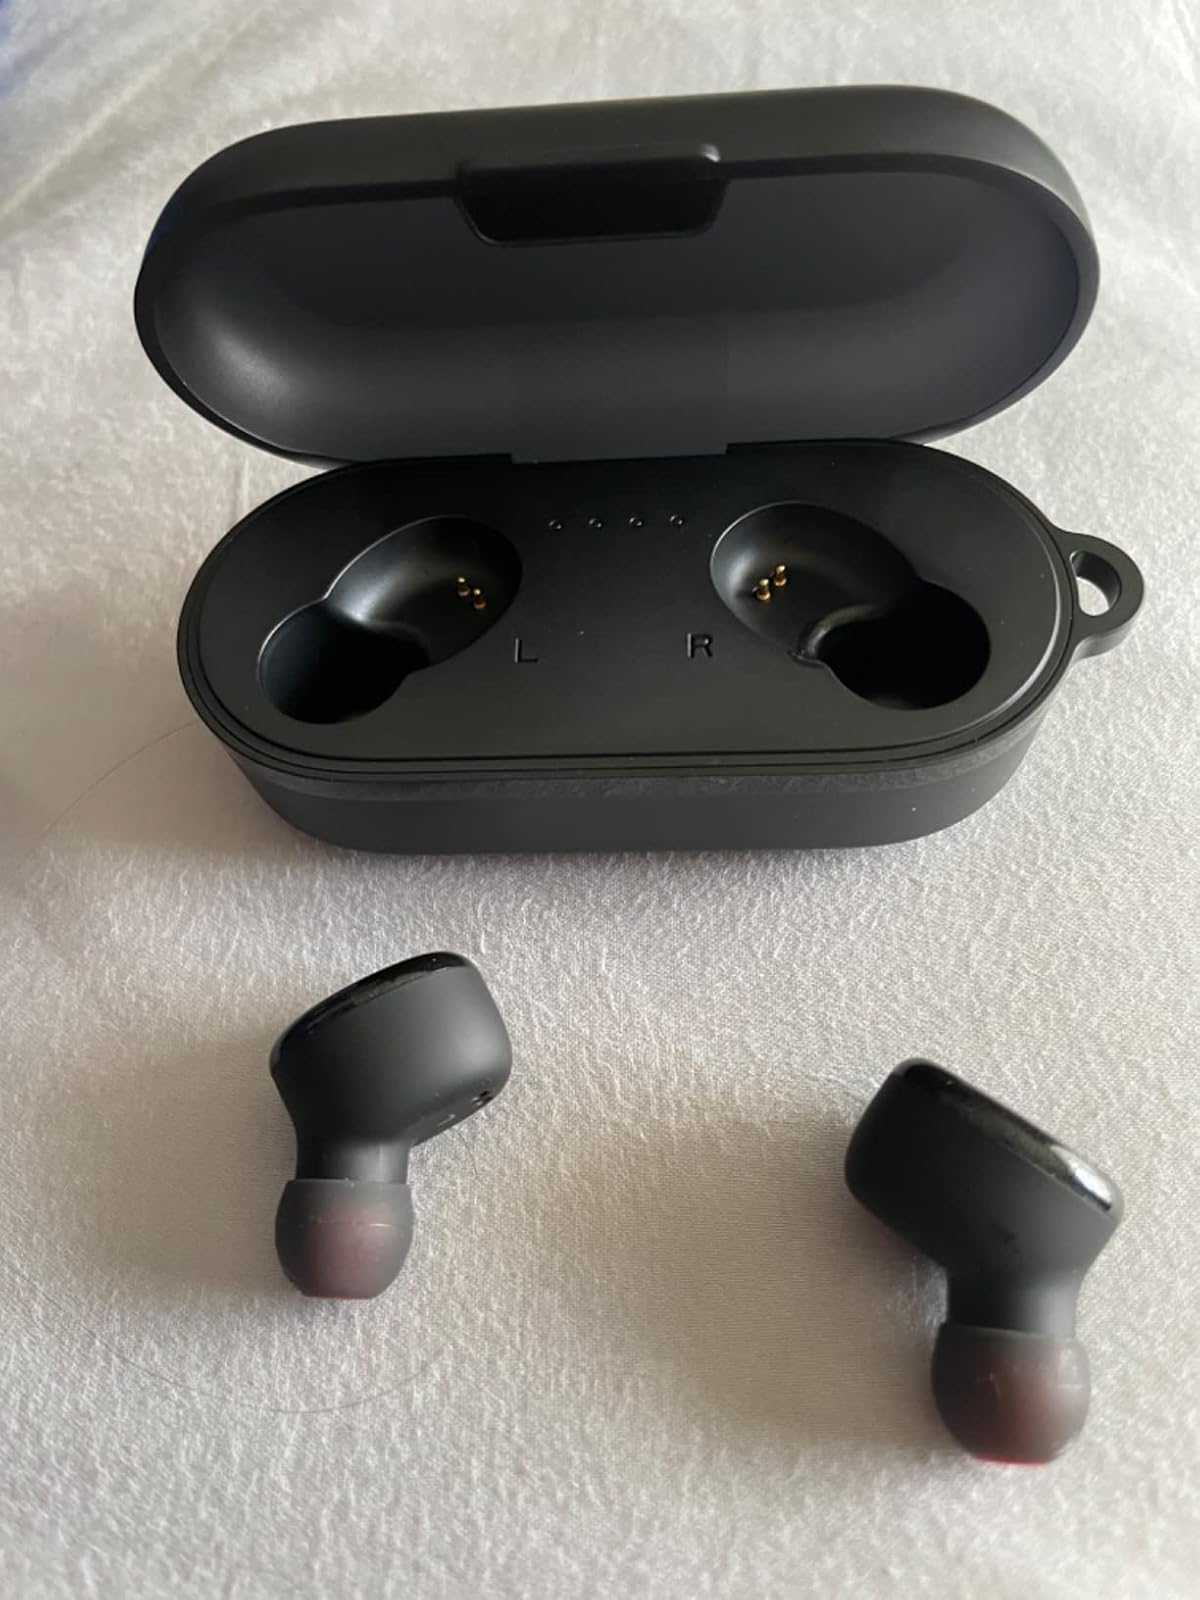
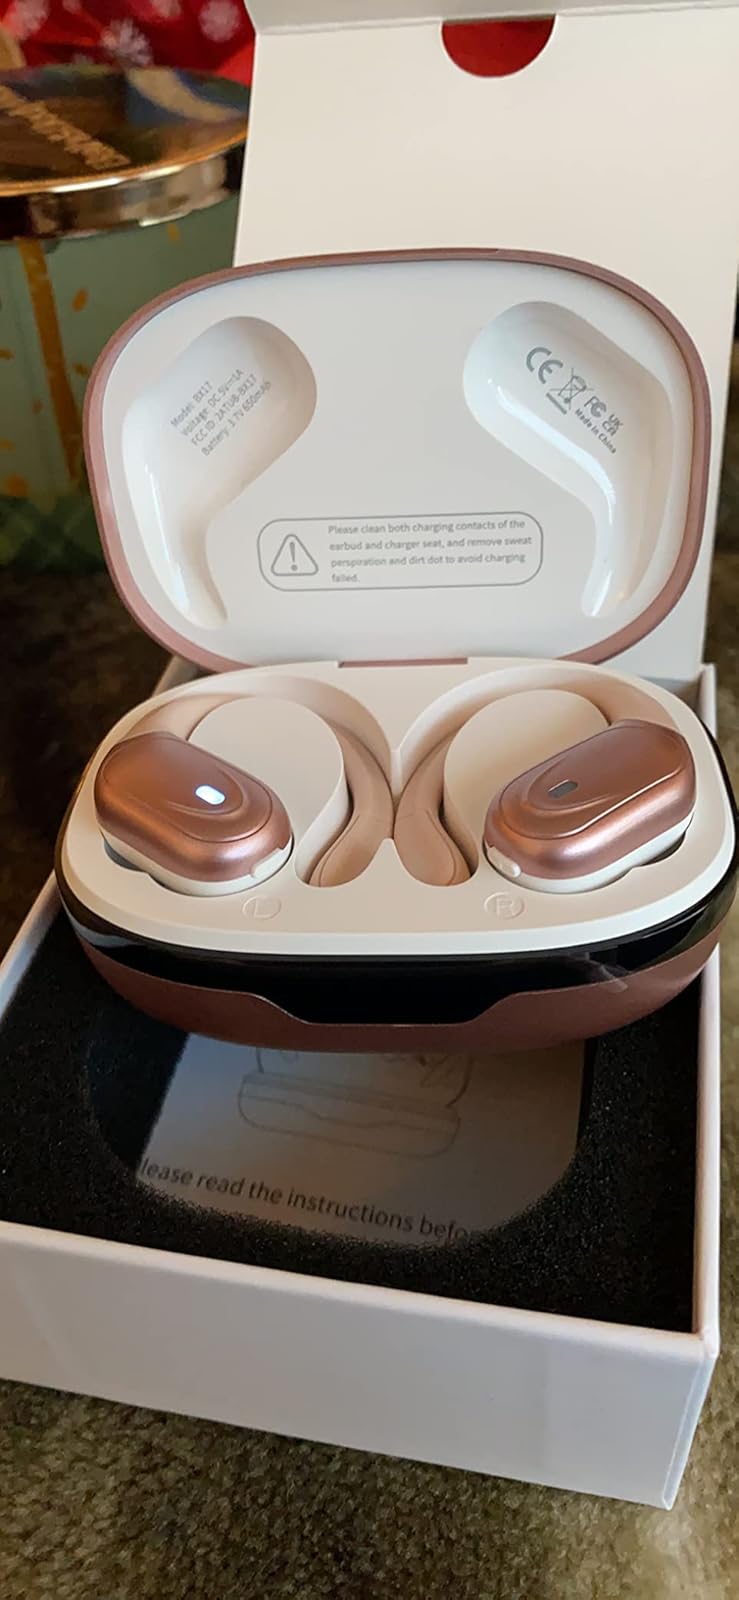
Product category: earbuds
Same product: no